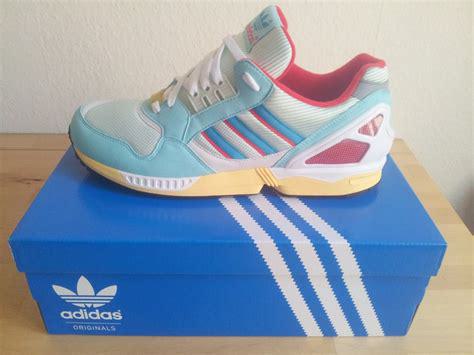
Brand: Adidas
Model: ZX Torsion